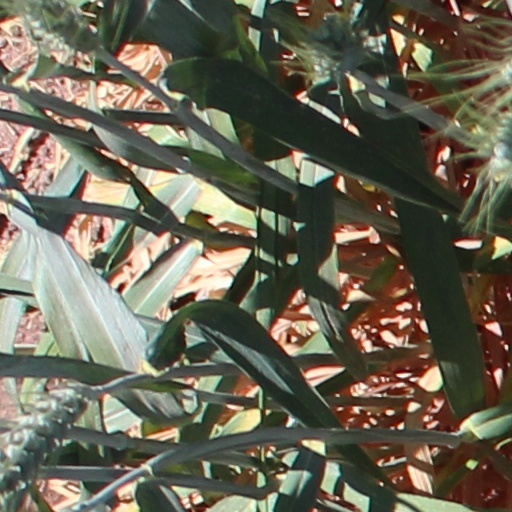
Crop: wheat